Mental illness in ancient Rome

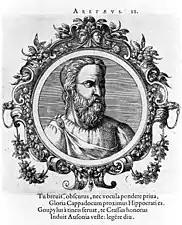

Mood disorders were frequently described in Greco-Roman medical literature of the Roman Imperial era, including a condition resulting in poor appetite, lethargy, sleeplessness, irritability, agitation, long-lasting fears, and hopelessness, and melancholia, which is now known as depression. Galen believed this disorder also caused delusions, anguish, and cancer, writing that phobias and dysthymia, another depressive disorder, could cause melancholia. Alcohol abuse, hypersexuality, aggression, and extreme emotions were thought to increase the risk of developing this disorder. It is unclear whether ancient doctors thought of depression and mania as separate conditions or one singular condition.